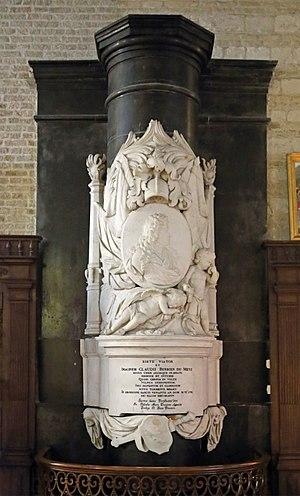
Cénotaphe de Claude Berbier du Metz (†1690), lieutenant-général des armées et gouverneur de Gravelines sous Louis XIV, par le sculpteur François Girardon, dans le collatéral nord de l'église Saint-Willibrord à Gravelines (département du Nord, France) François Girardon (1628–1715)
Rosnay-l'Hôpital est une commune française située dans le département de l'Aube, en région Grand Est.
Pierre Claude Berbier du Mets, ou du Metz, est un militaire français, né à Rosnay-l'Hôpital le 1ᵉʳ avril 1638, et tué à la bataille de Fleurus, le 1ᵉʳ juillet 1690.